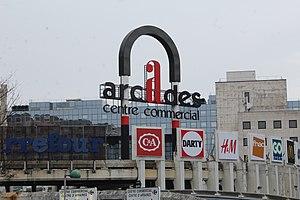
Centre commercial Les Arcades à Noisy-le-Grand.
Noisy-le-Grand est une commune française située dans le département de la Seine-Saint-Denis en région Île-de-France.